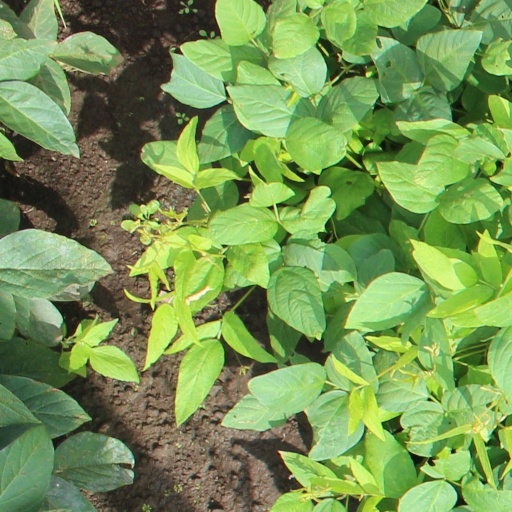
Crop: soybean